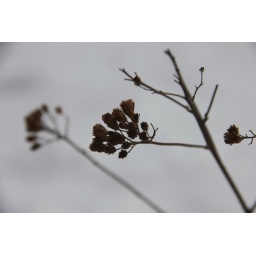
Rare to find a flower (even a dead one) in a field of snow. Thought it would make a good picture.